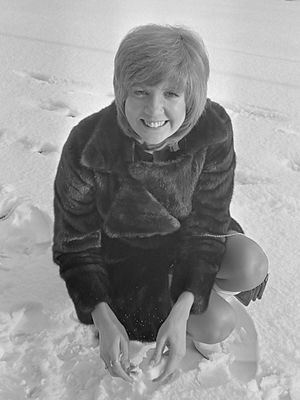
Cilla Black
Cilla Black, 1970
Cilla Black, døbt Priscilla Maria Veronica White, var en engelsk sanger og entertainer, der med opbakning fra The Beatles brød igennem i 1963 og opnåede en stribe pophit i løbet af især 1960'erne. Blandt hendes største hits var "Anyone Who Had a Heart" og "You're My World", der begge nåede førstepladsen på den britiske hitliste. Senere fik hun sit eget tv-show, inden hun helt helligede sig tv-mediet som vært i forskellige populære engelske tv-serier. Hun kunne i 2013 fejre 50 år i show business, hvilket ITV markerede med et show til ære for Black i oktober dette år.